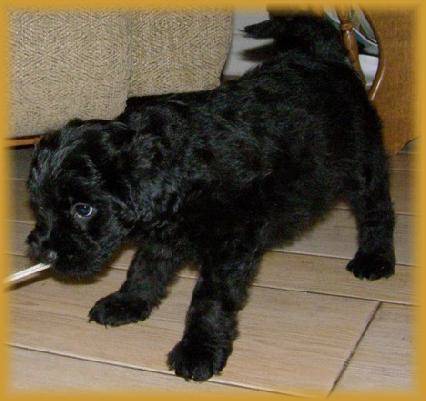
Label: dog